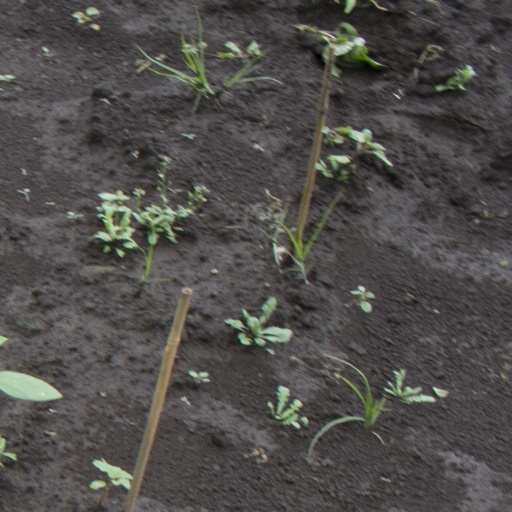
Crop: soybean